St Sampson's Church, Golant

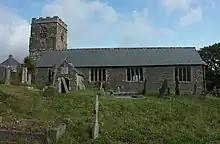

St Sampson's Church is the Church of England parish church of the village of Golant, Cornwall, England, United Kingdom; it is dedicated to St Sampson of Dol.